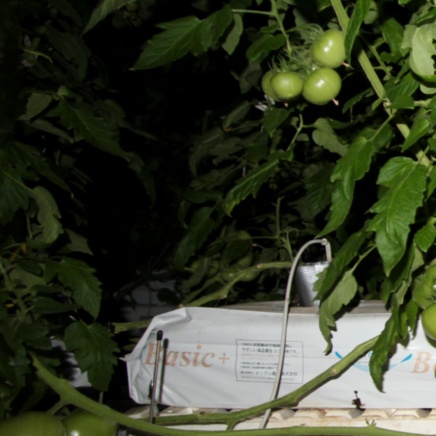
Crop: tomato